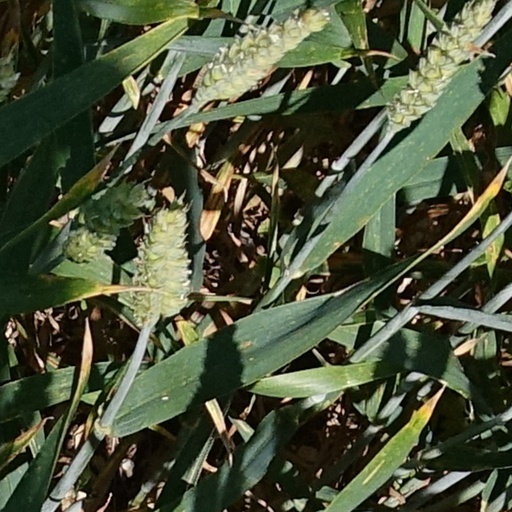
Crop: wheat